2016 Hollywood Casino 400

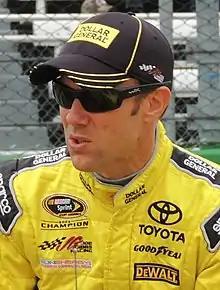
Matt Kenseth scored the pole position.

Matt Kenseth scored the pole for the race with a time of 28.112 and a speed of . After qualifying, Kenseth said it was "nice to get a pole. I feel like our qualifying hasn't been nearly as good this year as it has been in the rest of the years I've been at JGR. We barely got it -- it was by a thousandth, or something like that. Obviously, our Camrys have been fast … Round one we were pretty decent -- it was off a little bit -- and then round three it was just right. We almost got beat, but it was as good of a lap as we were going to run. They did a good job today."